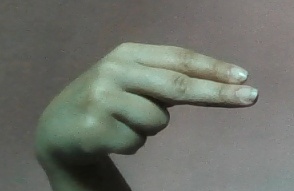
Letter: ain